Sarah Hall (glass artist)

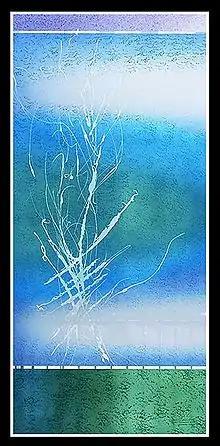

As her projects continued to expand in size and complexity, Hall moved her fabrication work to the larger and better-equipped facilities in Germany; and by 2003, most of her work was being created under her artistic supervision at the studios of Glasmalerei Peters GmbH in Paderborn, Germany.